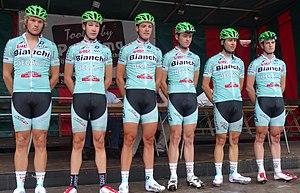
Reportage photographique réalisé le dimanche 10 août à l'occasion du départ et de l'arrivée de la Flèche du port d'Anvers 2014 à Merksem (Anvers), Belgique.
La 23ᵉ édition de la Flèche du port d'Anvers a eu lieu le 10 août 2014 avec pour départ et arrivée Merksem. La course fait partie du calendrier UCI Europe Tour 2014 en catégorie 1.2, elle constitue également la huitième et avant-dernière manche de la Topcompétition 2014. Elle est remportée par le Néerlandais Yoeri Havik qui effectue les 182 kilomètres du parcours en 4 h 12 min 57 s, soit à une vitesse de 43,171 km/h. Il est immédiatement suivi par son compatriote Ivar Slik, et une seconde plus tard par Jens Geerinck.